Robin Uthappa

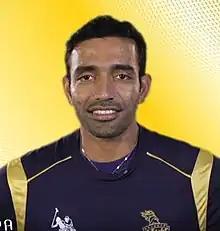
Uthappa in 2014

Robin Venu Uthappa (born 11 November 1985) is an Indian former cricketer. He represented the Indian national team in One Day International and Twenty20 International cricket.